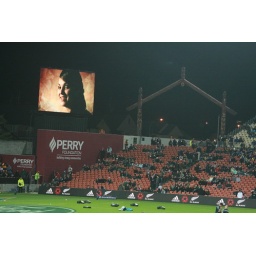
all black game against springboks (9) - hollie smith in the screen